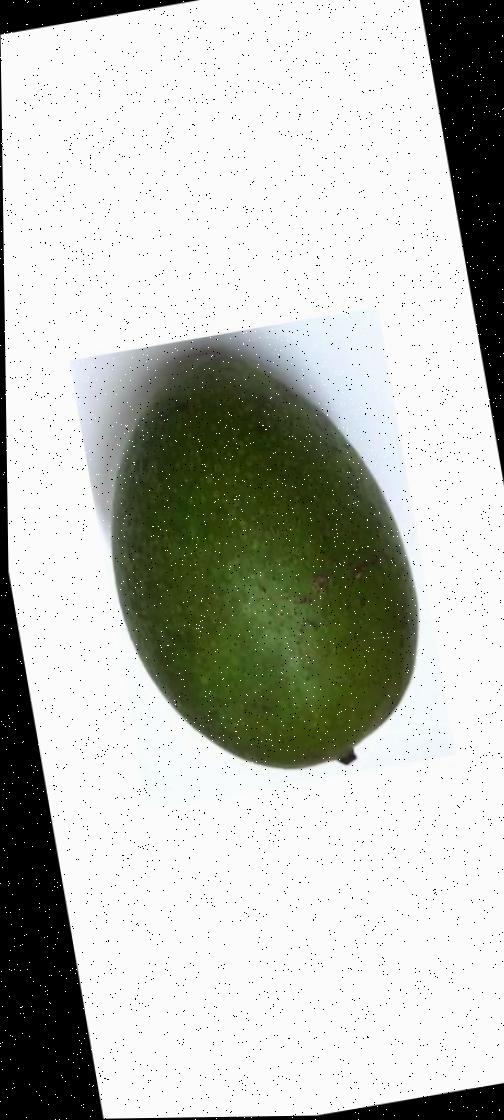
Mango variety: Ashshina Zhinuk